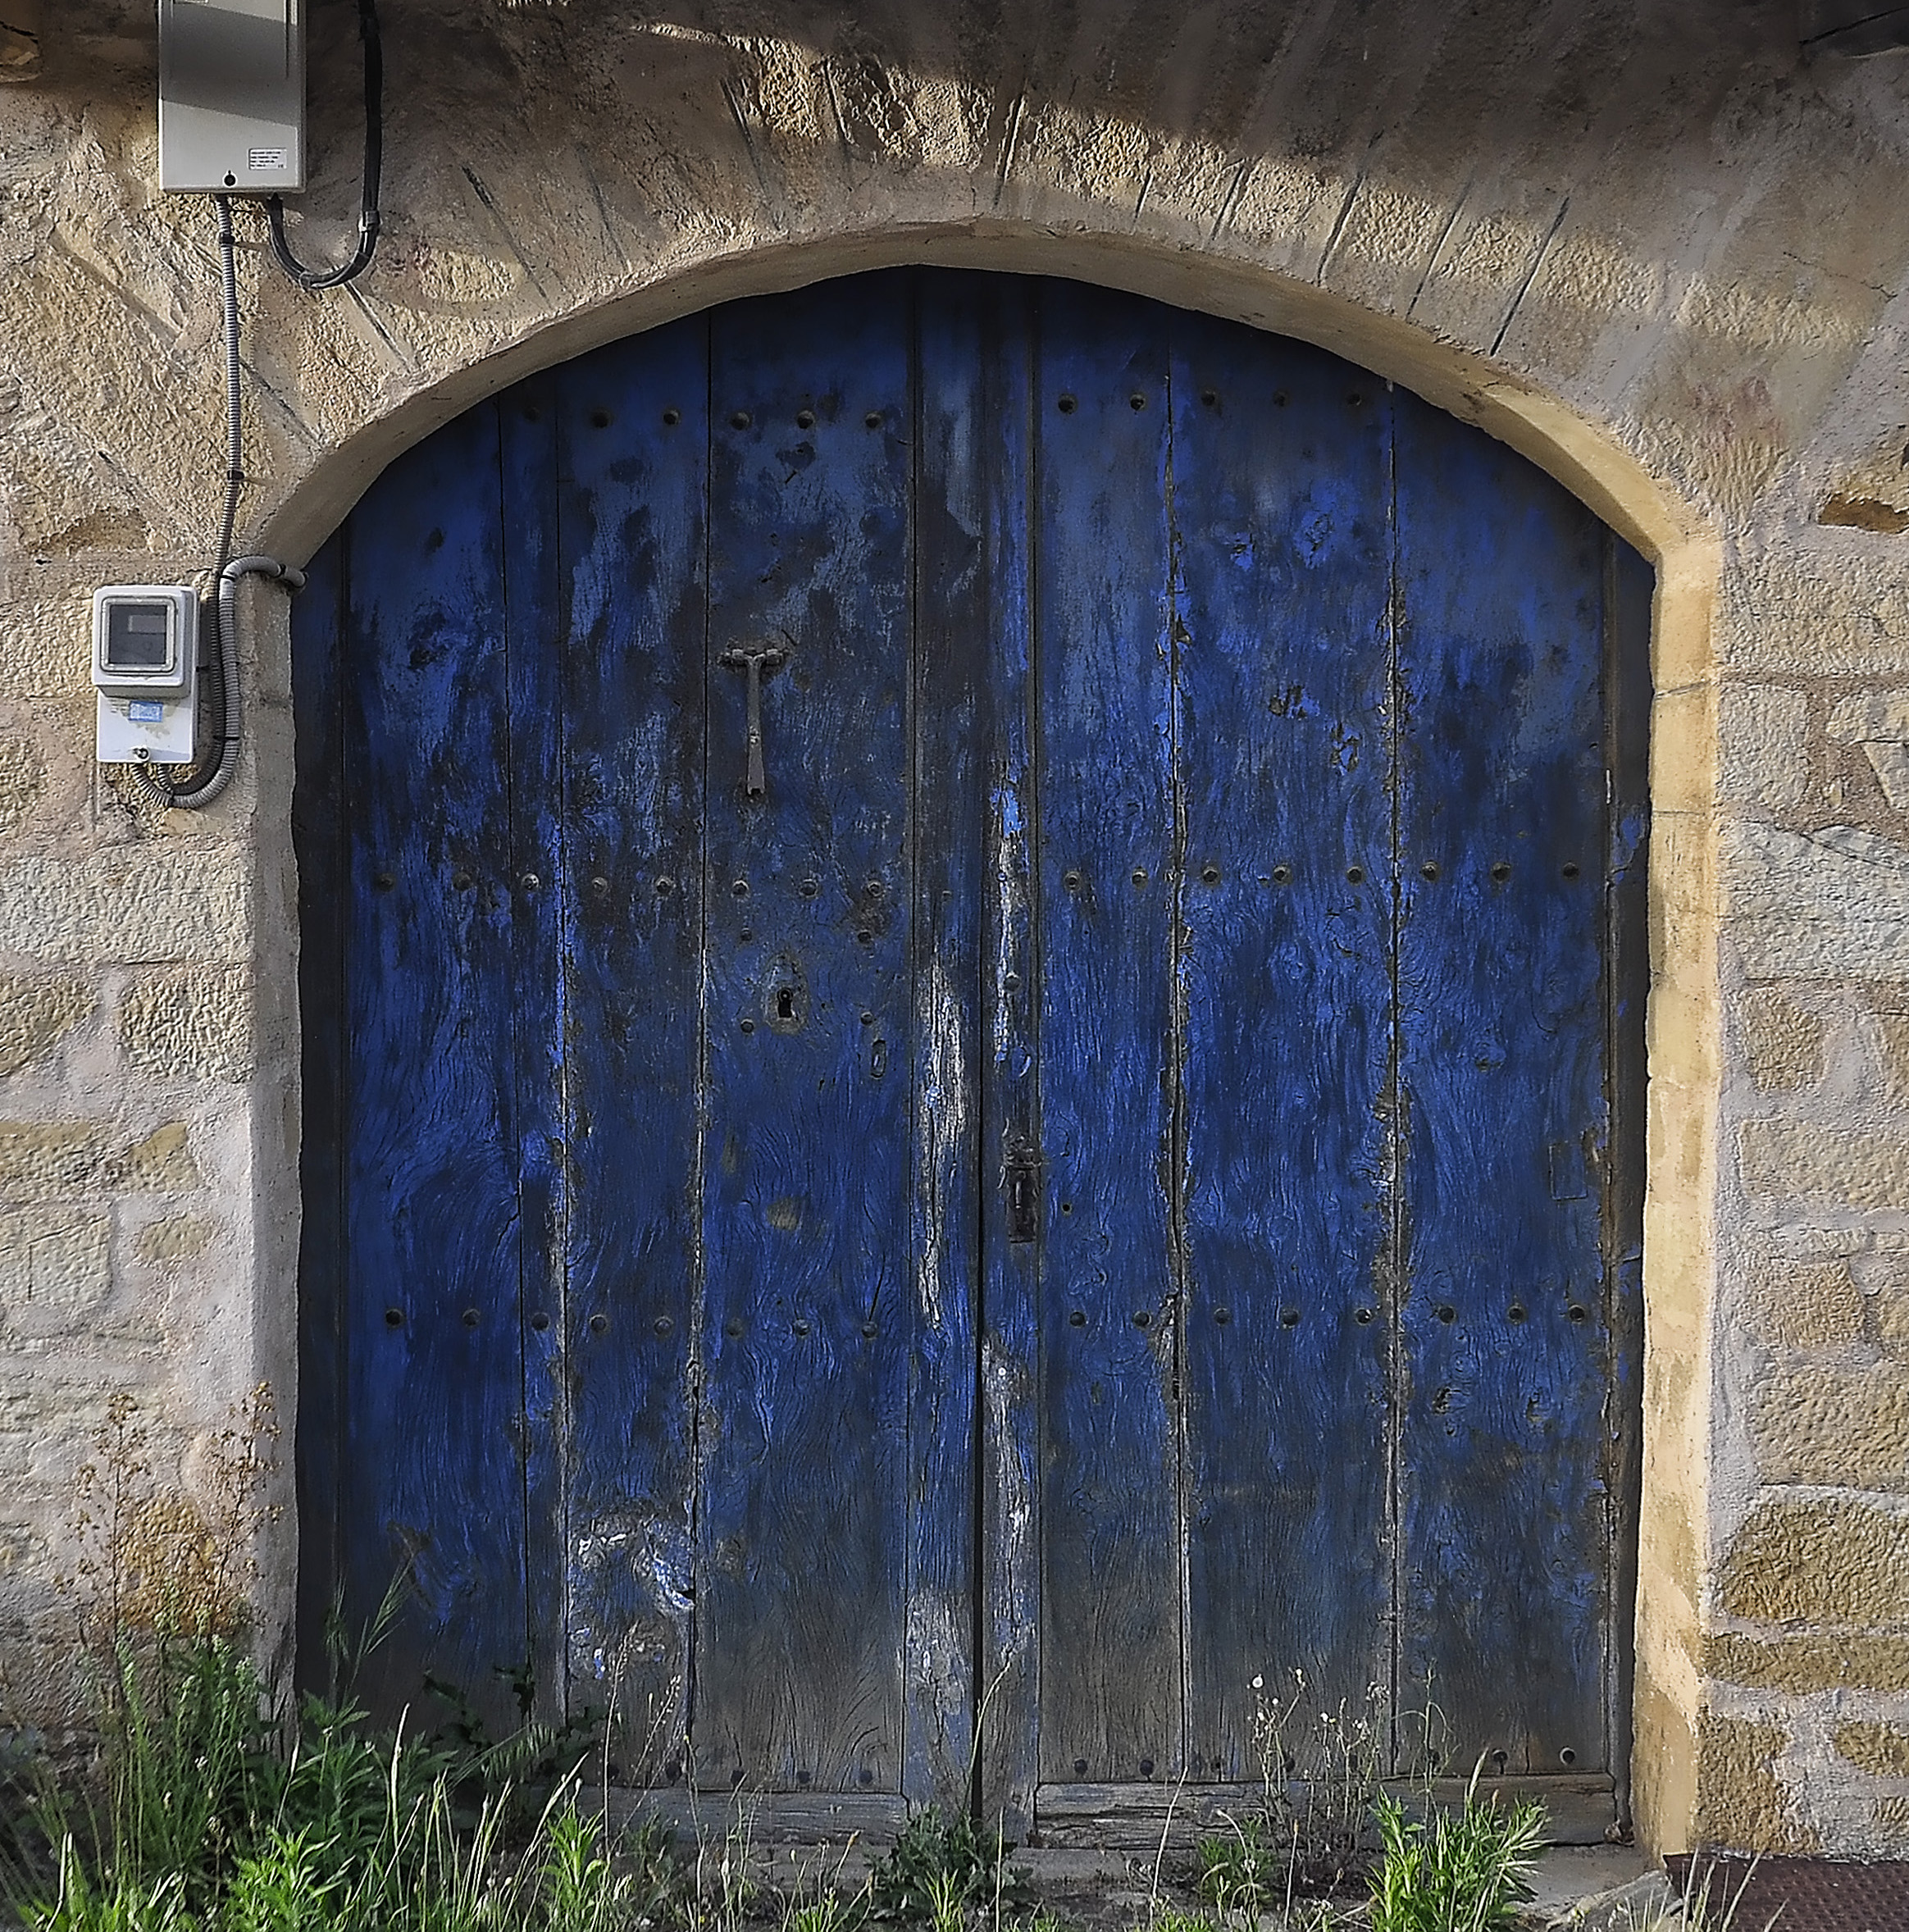
house, window, wall, arch, rural, facade, blue, door, art, puerta, maragata, y, casas, castilla, leon, castillayleon, urban area